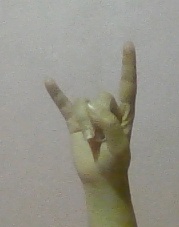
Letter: la